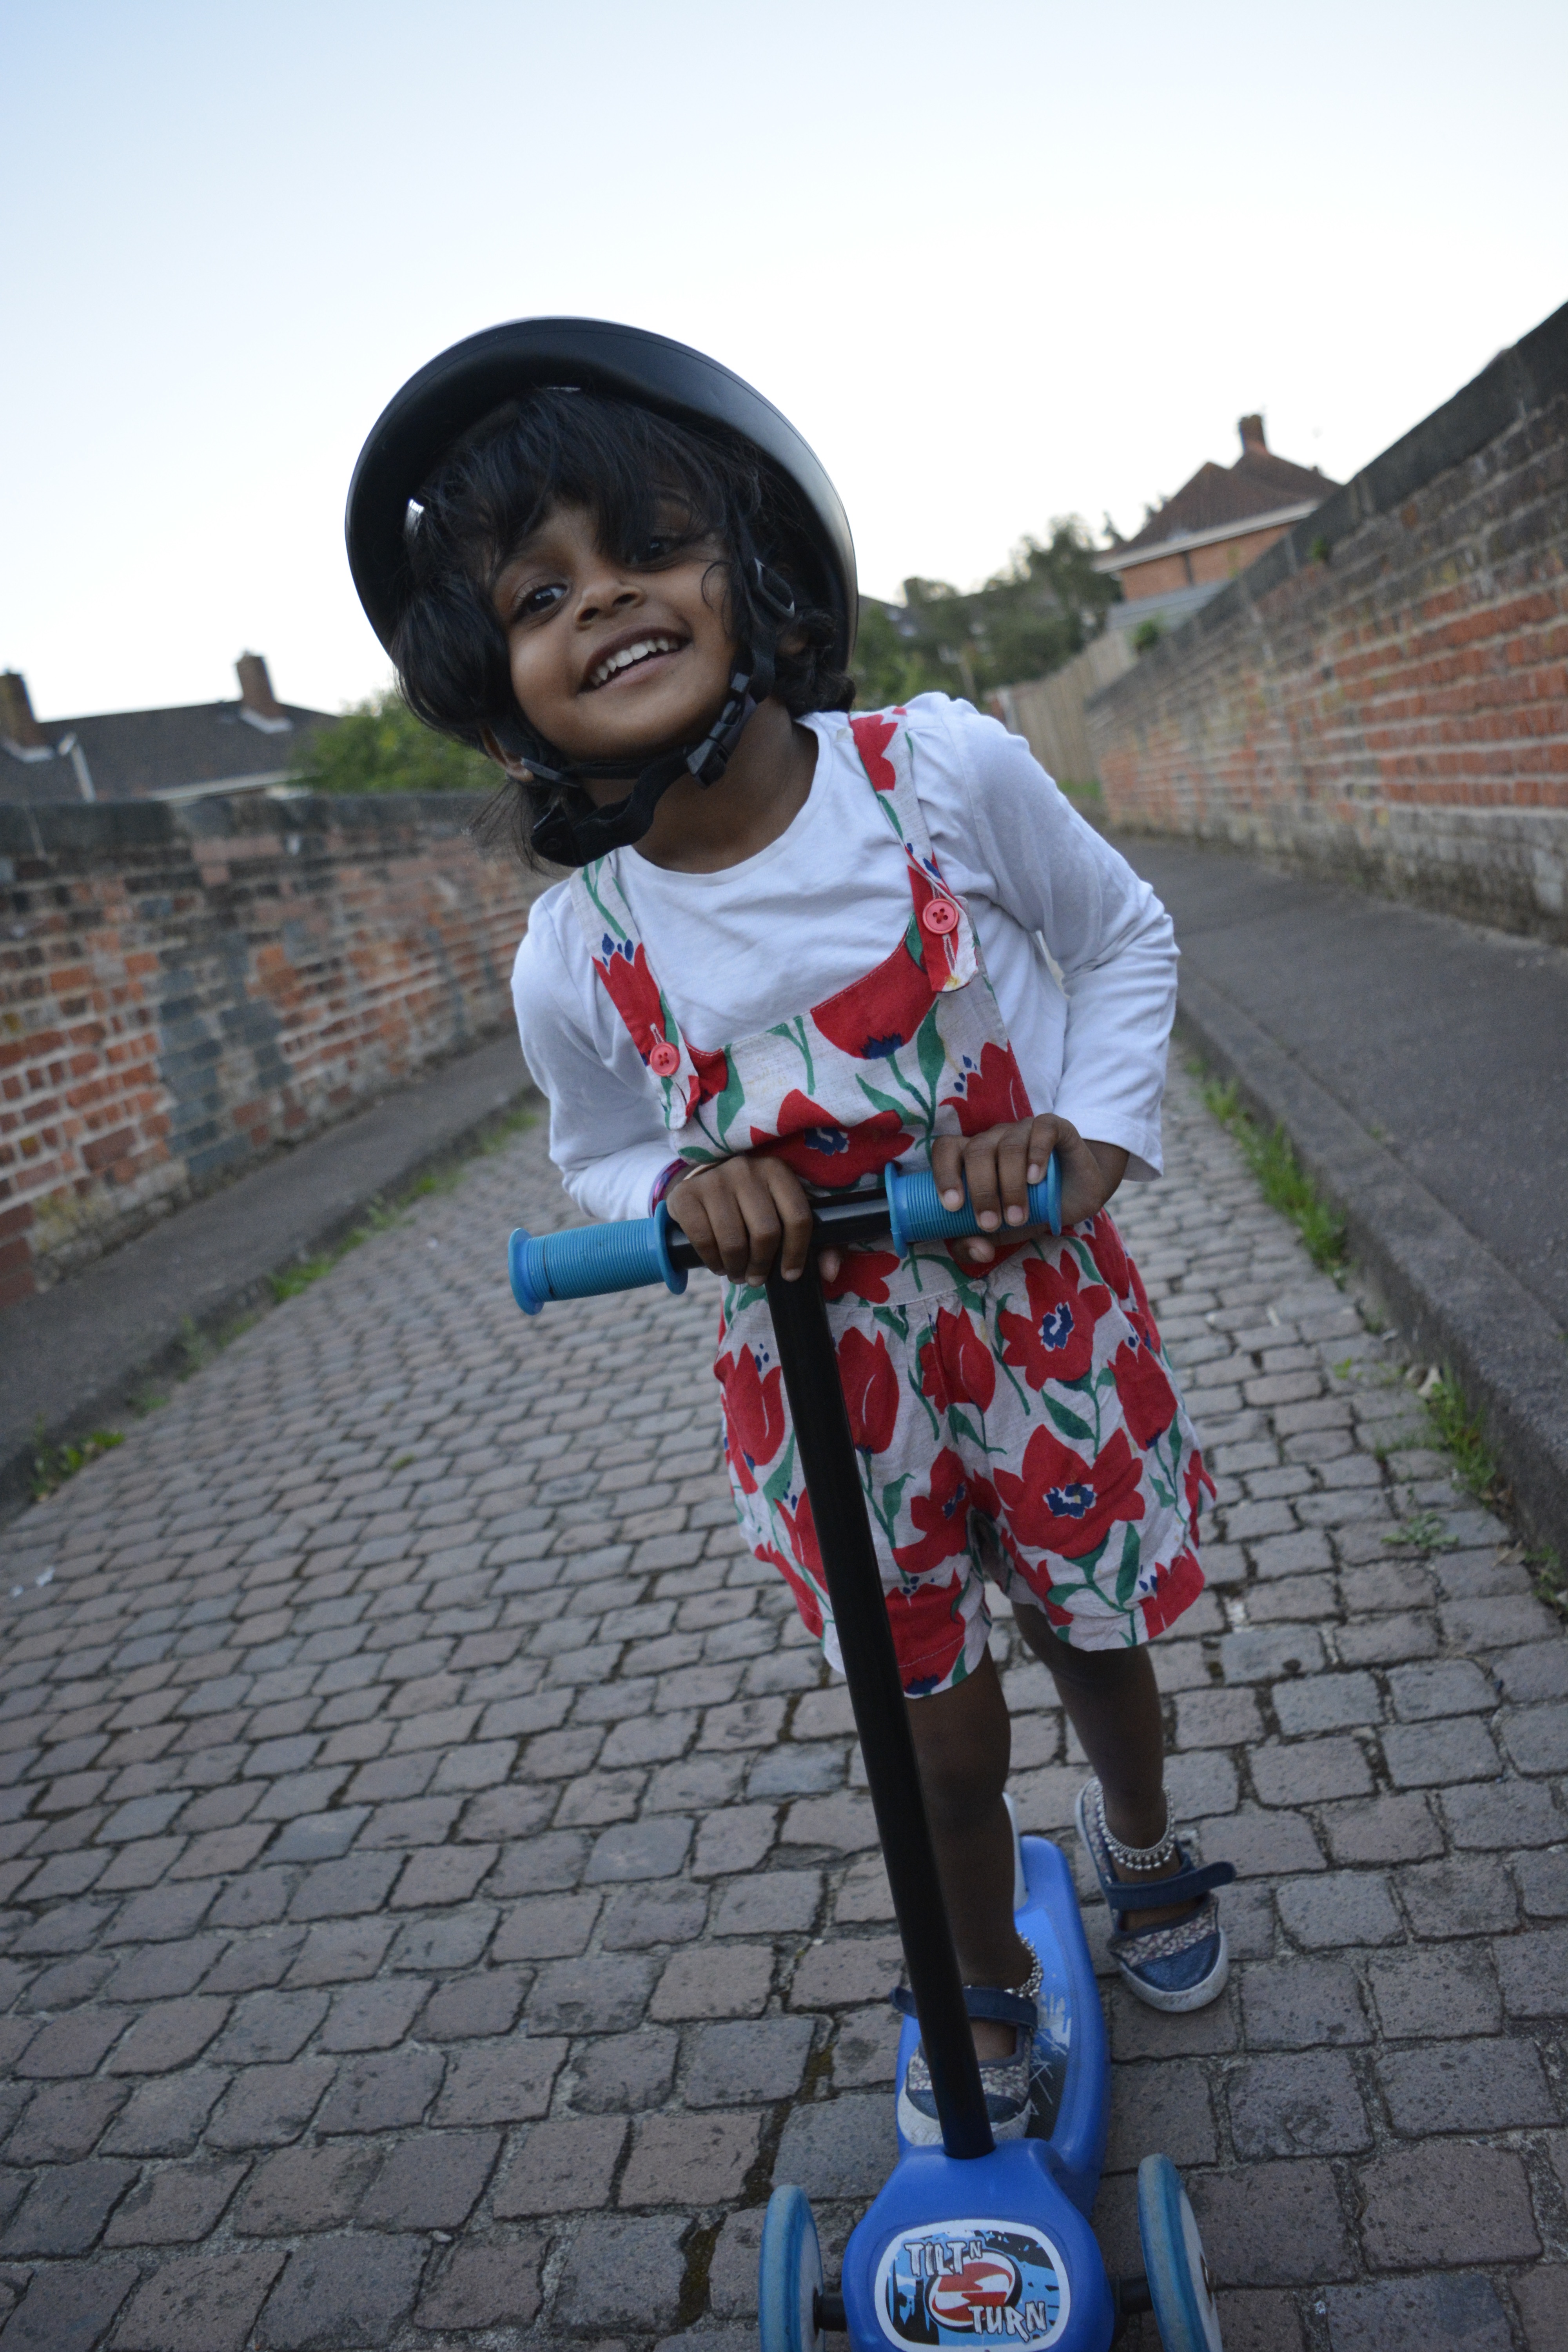
vehicle, costume